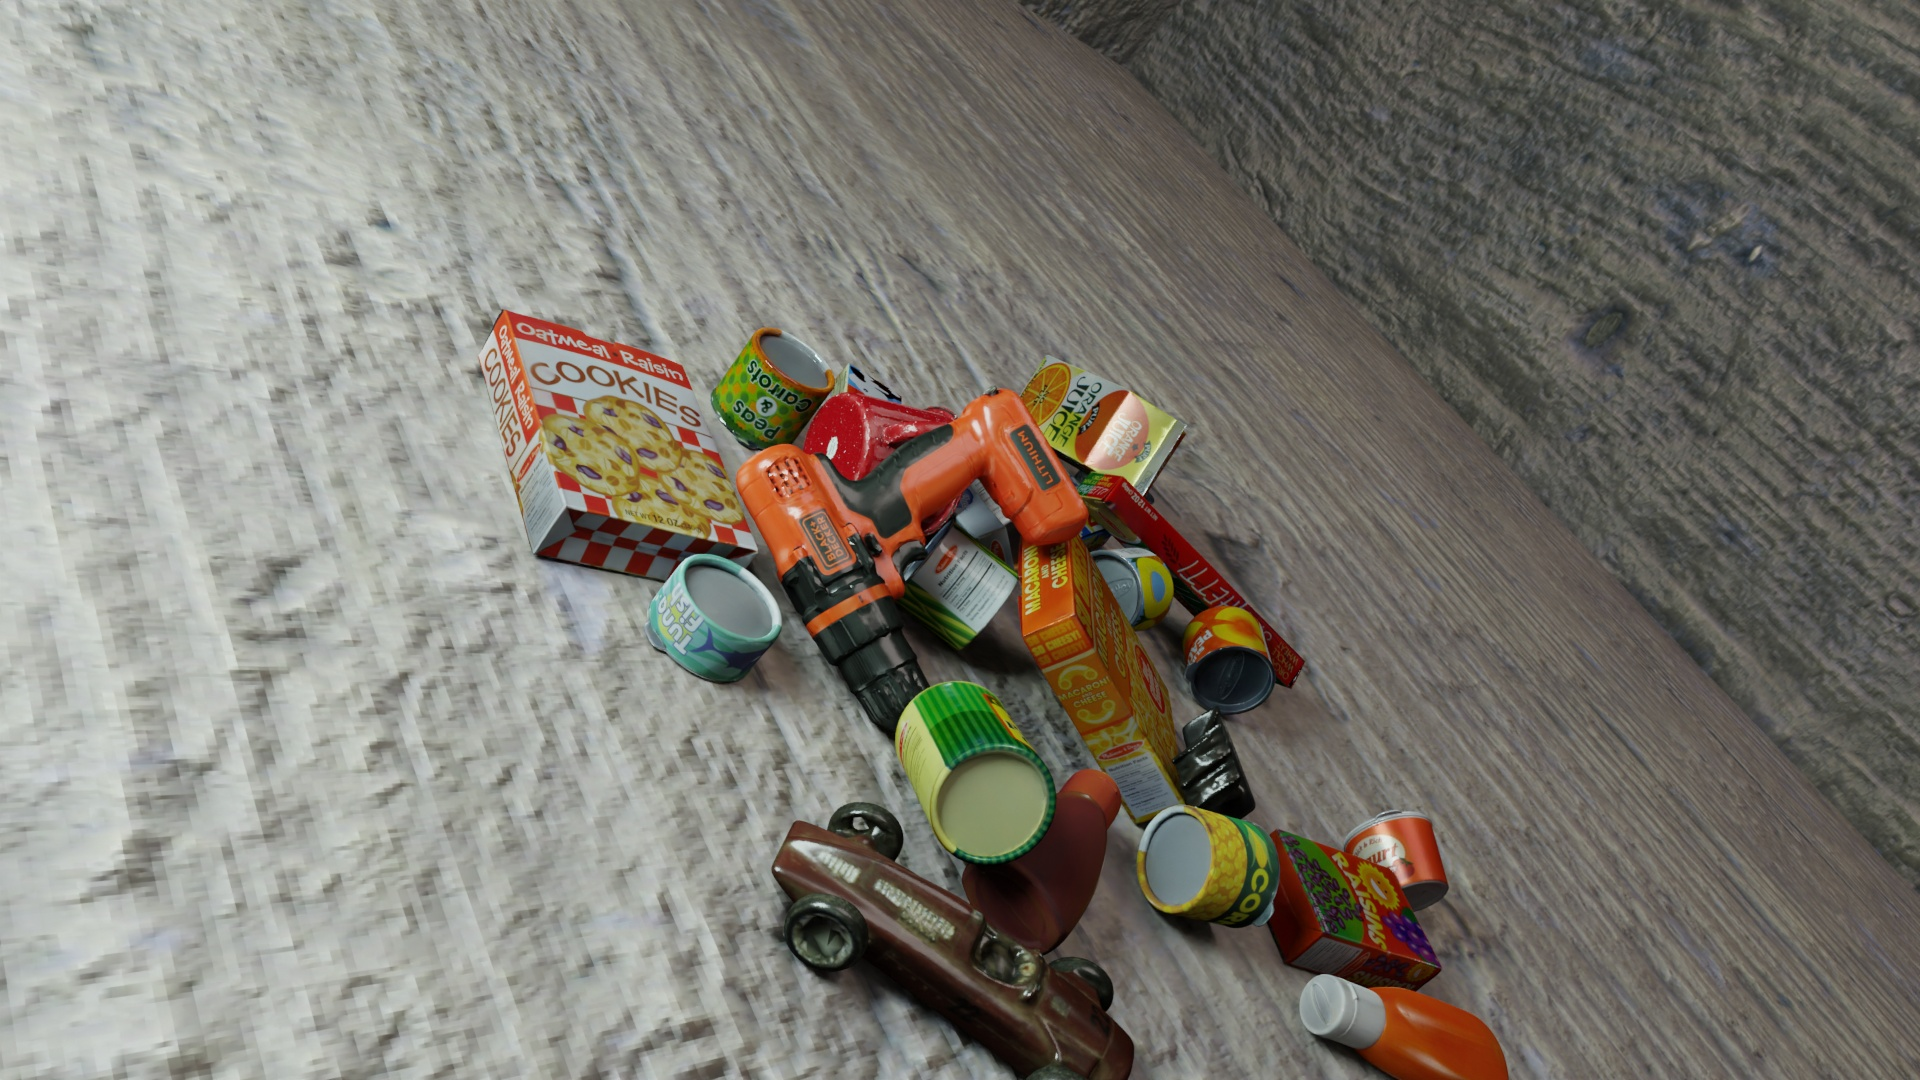
Question:
What are the eight normalized (x, y) image coordinates between 0 and 1 for the cuboid corners of the can of tuna fish with its colorful design? Your answer should be a list of normalized (x, y) image coordinates between 0 and 1 with bottom face first then top face, all counter-clockwise.
Answer: [(0.41875, 0.593519), (0.367188, 0.597222), (0.338021, 0.507407), (0.389583, 0.511111), (0.401562, 0.62963), (0.35, 0.635185), (0.321875, 0.546296), (0.373958, 0.546296)]